China Hong Kong City

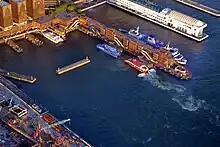
China Ferry Terminal

China Hong Kong City is a commercial complex that includes five office towers, a shopping centre, a hotel and a ferry terminal in Tsim Sha Tsui, Kowloon, Hong Kong. The complex opened in 1988 on land formerly occupied in part by the Royal Naval Dockyard (subsequently Government Dockyard) and the Sea Terminus (demolished 1969). It is situated along Canton Road, next to The Gateway and the Tsim Sha Tsui Fire Station. The complex is managed by the Sino Group.